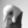
ASL letter: Q